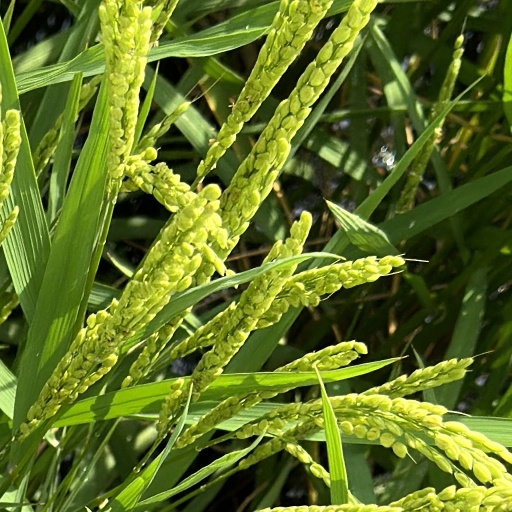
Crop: rice